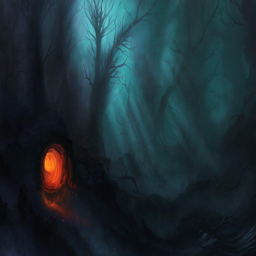
light in the dark #